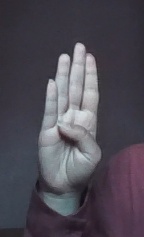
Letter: kaaf